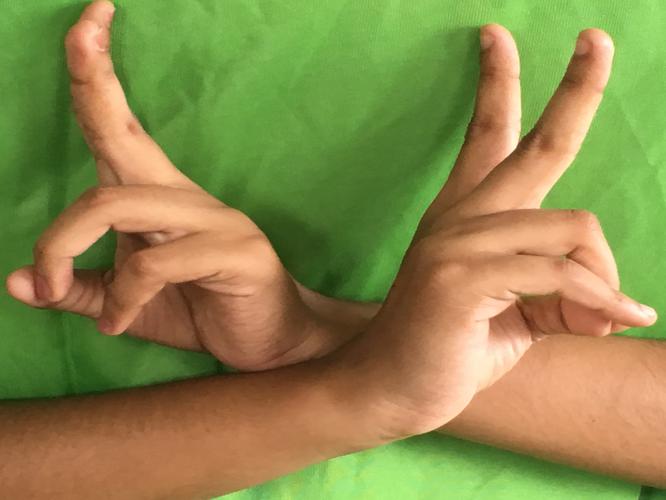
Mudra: Kartariswastika
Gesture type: double_hand